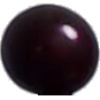
Label: Cherry Wax Black 1